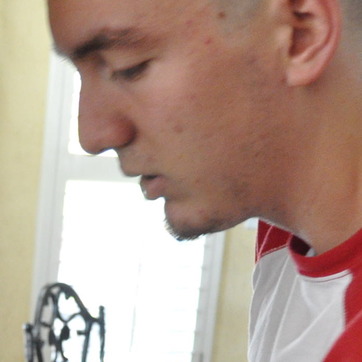
Material: skin